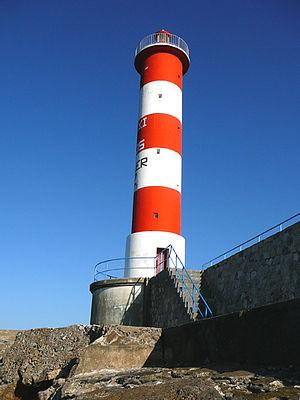
Le golfe du Lion est un golfe fermant l'extrême nord-ouest de la Méditerranée occidentale, entre le Cap de Creus, situé en Catalogne à l'ouest et, selon les avis, le cap Sicié ou la presqu'île de Giens, tous les deux situés dans le Var, à l'est. Son littoral relève donc principalement des régions administratives françaises d'Occitanie à l'ouest, et de Provence à l'est.
Port-la-Nouvelle est une commune française située dans le département de l'Aude, en région Occitanie.
Le phare de Port-la-Nouvelle fut détruit pendant la Seconde Guerre mondiale.